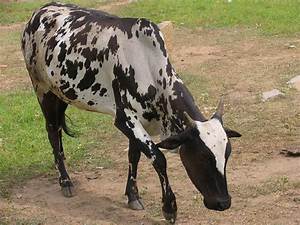
Label: cow